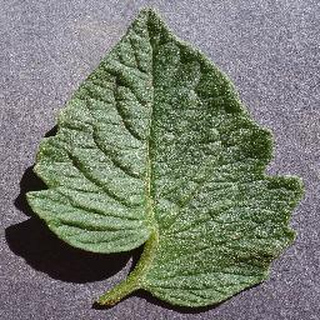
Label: healthy_tomato